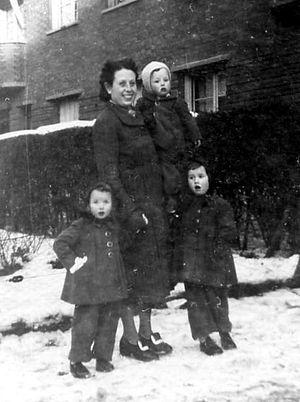
Germaine Hénaff , place Séverine au Pré Saint Gervais (93) en hiver 1940. Eugène Hénaff était en clandestinité, puis prisonnier successivement à Aincourt, à Fontevrault, puis à Clairvaux.
Eugène Hénaff, né à Spézet le 30 octobre 1904 et mort à Paris le 28 octobre 1966, est un homme politique, syndicaliste, résistant et militant communiste français. Il est élu membre du Comité Central du Parti communiste Français en 1934 et le sera jusqu'à sa mort, et nommé secrétaire général de l'Union des syndicats de la Seine, à la Confédération générale du travail, de 1936 à sa mort.